Landesliga Bayern

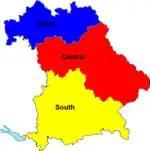
The Landesligas from 1963 to 2012.

After the inception of the three Landesligas in 1963 the winners of these leagues were automatically promoted to the Bayernliga. The runners-up faced a relegation play-off with the team of the Bayernliga that is placed just above the relegation zone, usually the 15th placed team unless the league held more or less than the desired number of 18 teams, for a final promotion spot. Since the start of the promotion play-offs in 1981, Landesliga Süd had won the extra spot 17 times, Landesliga Mitte 8 times and Landesliga Nord only 5 times. In 1985, 1994, 1996 and 2003 additional spots were available on top of the usual four.